Little Bookham

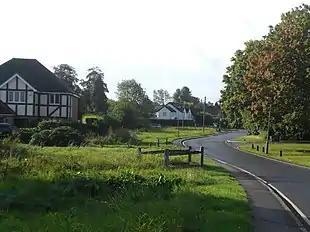
View south on Little Bookham Street

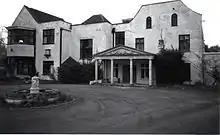
Old Rectory in 2001 when derelict

The King and Queen of Yugoslavia were evacuated to the Old Rectory in Little Bookham during the Second World War, now partly redeveloped into six houses.